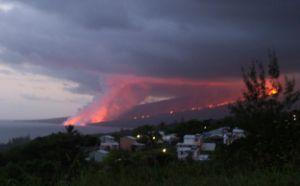
BIOLAVE est le nom d'une campagne scientifique menée à l'île de la Réunion à partir de 2011, visant à étudier les retombées écologiques des grands écoulements de lave volcanique du Piton de la Fournaise dans l'océan Indien, sur la côte sud-est de l'île.
2008 dans la France d'outre-mer - 2009 dans la France d'outre-mer - 2010 dans la France d'outre-mer - 2011 dans la France d'outre-mer - 2012 dans la France d'outre-mer
Le piton de la Fournaise, culminant à 2 632 mètres d'altitude, est le volcan actif de l'île de La Réunion. Il correspond au sommet et au flanc oriental du massif du Piton de la Fournaise, un volcan bouclier qui constitue 40 % de l'île dans sa partie sud-est.
L'éruption du piton de la Fournaise en avril 2007 s'est déroulée dans l'Enclos Fouqué du piton de la Fournaise du 2 avril au 1ᵉʳ mai 2007. Cette éruption volcanique du piton de la Fournaise est marquée par une importante activité hawaïenne avec des fontaines de lave atteignant des hauteurs relativement élevées ainsi que des coulées de lave véloces mais aussi explosives avec l'effondrement du fond du cratère Dolomieu, jusqu'alors quasiment comblé, qui atteint ainsi une profondeur maximale de 350 mètres.
Cet article recense les volcans de France.